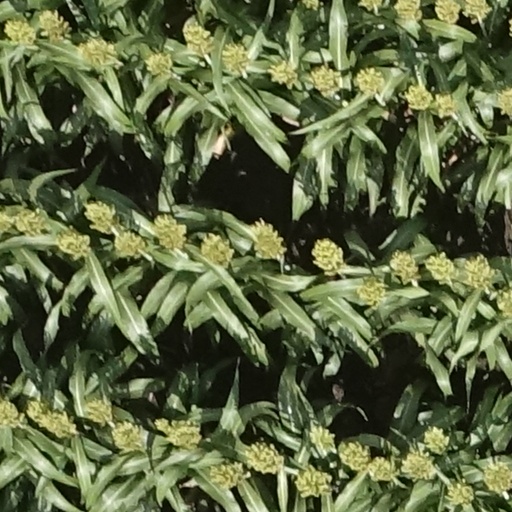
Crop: sorghum